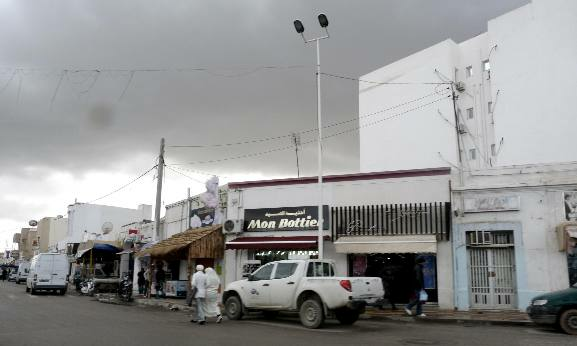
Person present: No